Mulberry Child

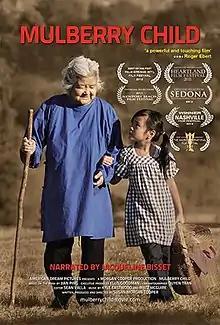
Film poster

Mulberry Child is a 2011 documentary film that was written and directed by Susan Morgan Cooper, based on the book by the same name by Jian Ping. It had its world premiere on October 16, 2011 at the Heartland Film Festival and features Jacqueline Bisset as the movie's narrator.